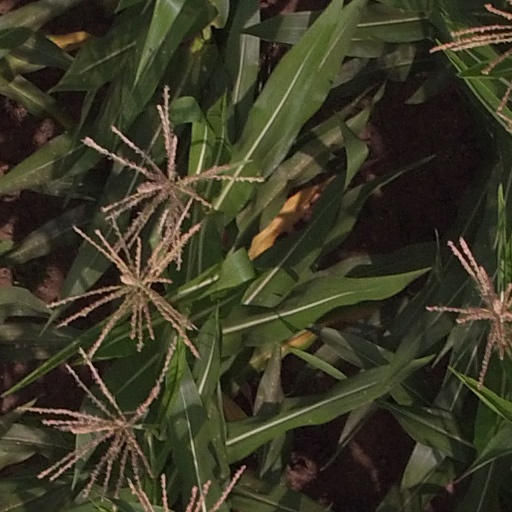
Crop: maize; corn